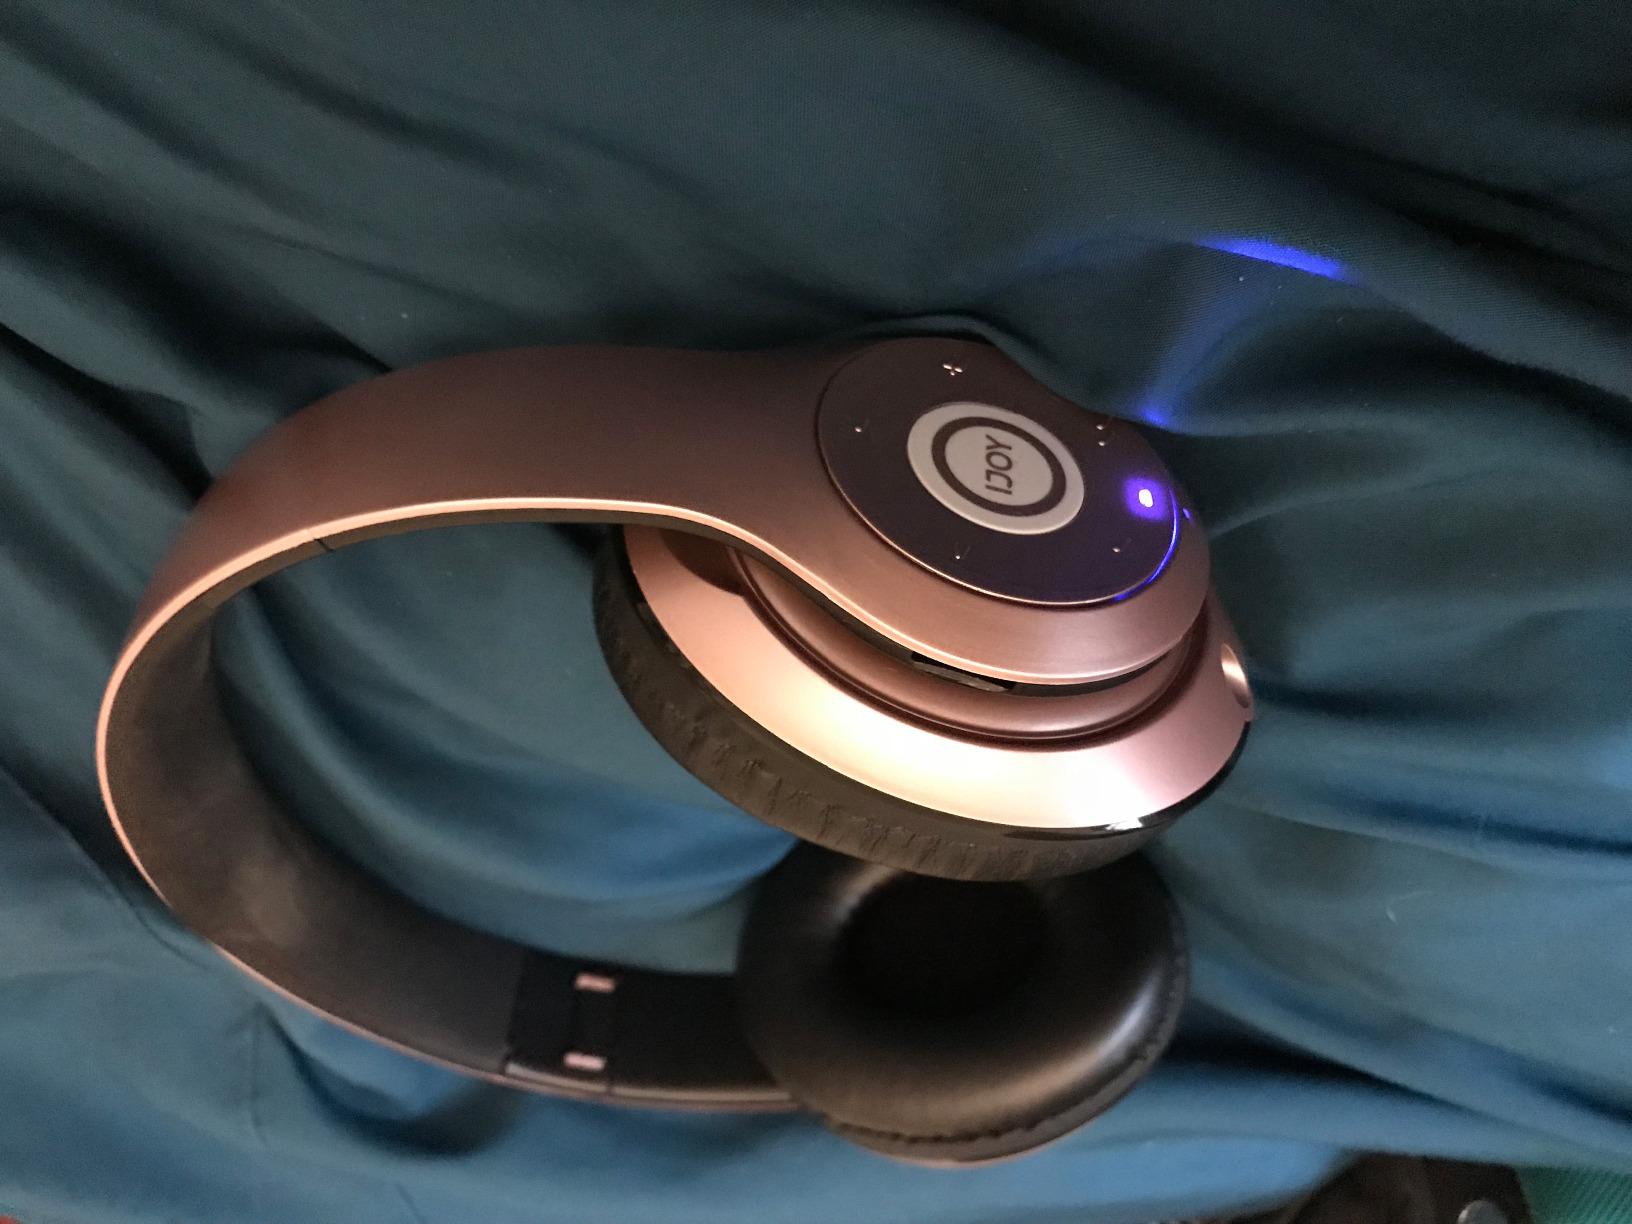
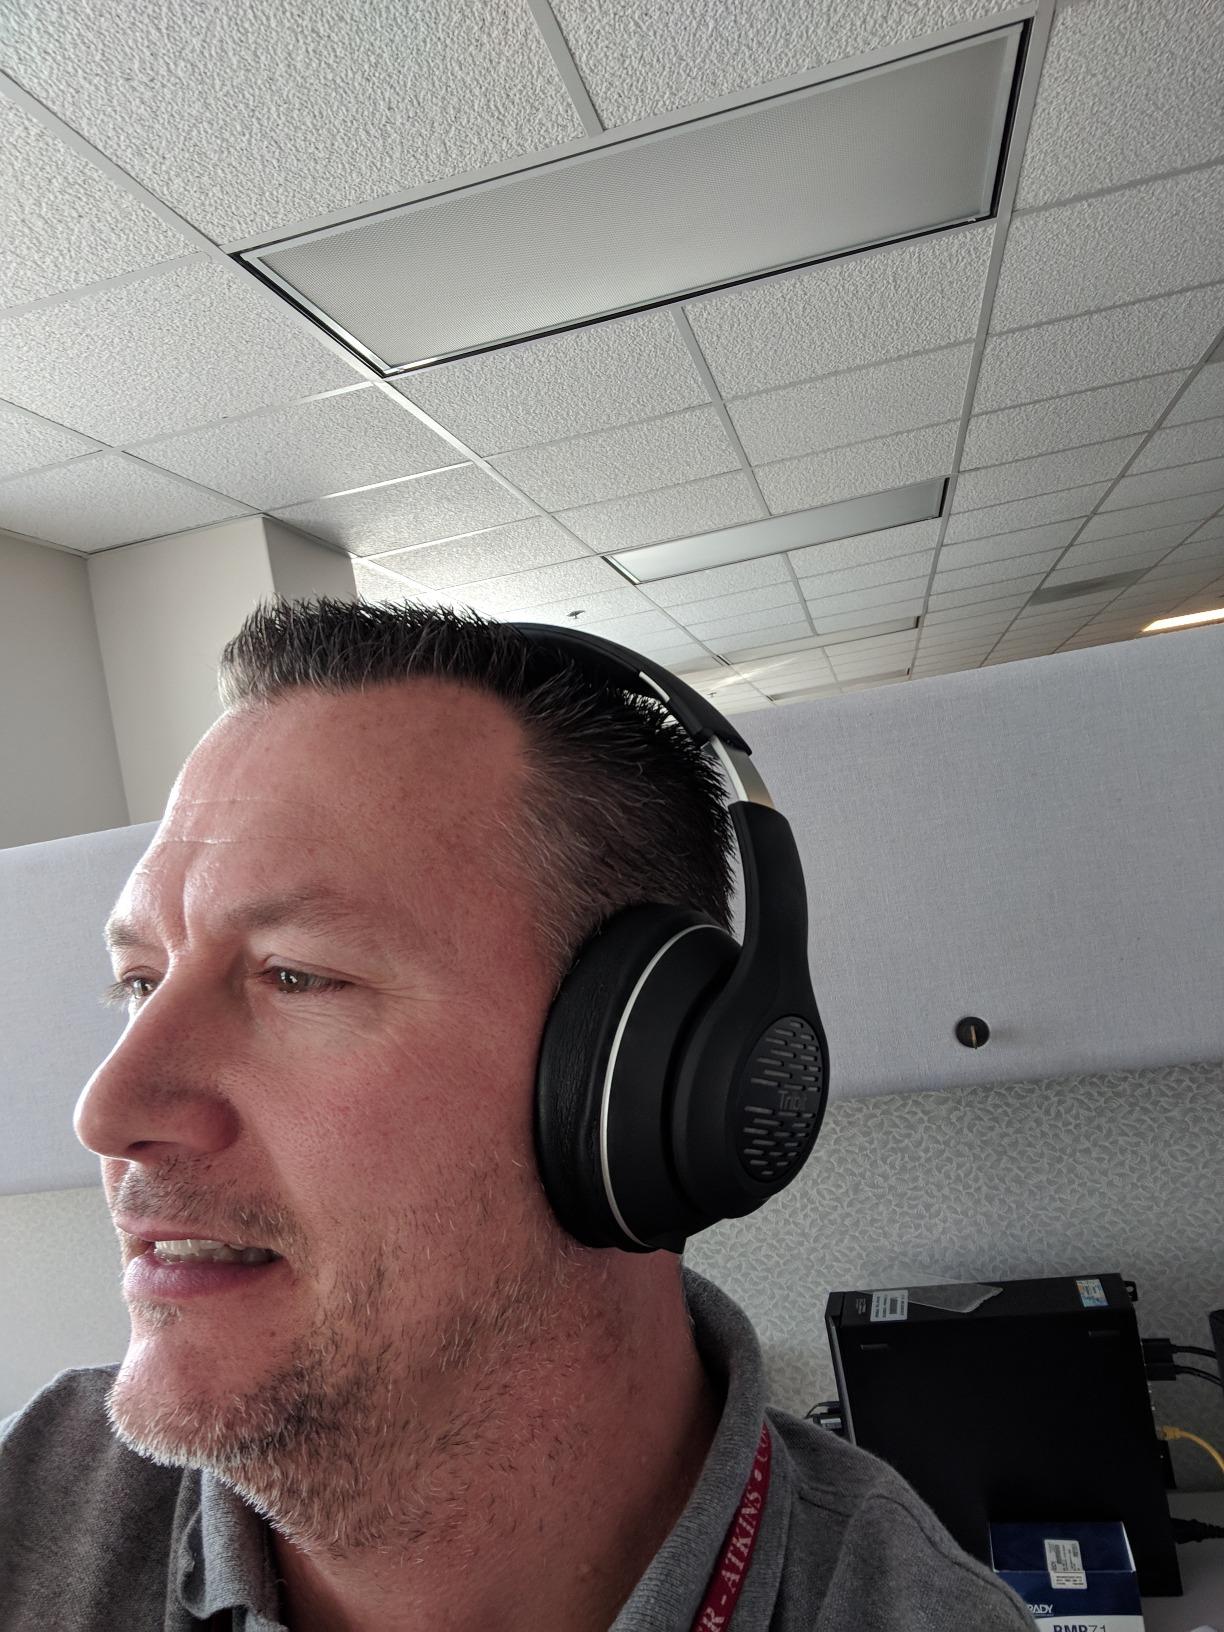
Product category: headphones
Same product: no